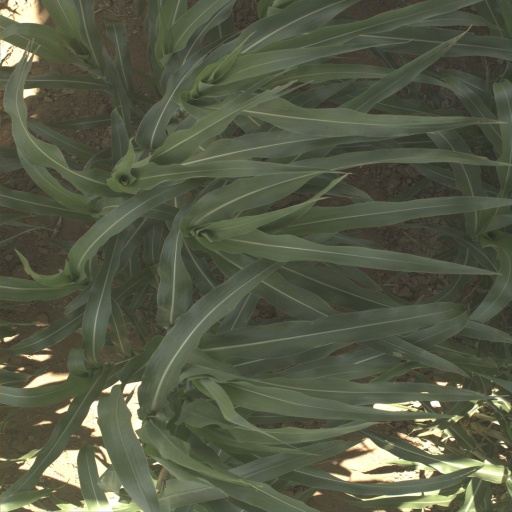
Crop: sorghum